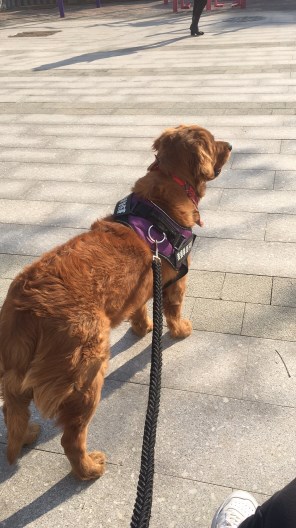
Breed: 5355-n000126-golden_retriever